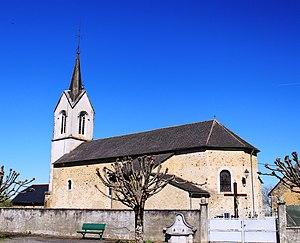
Église Saint-Martin de Barlest (Hautes-Pyrénées)
Barlest est une commune française située dans le département des Hautes-Pyrénées, en région Occitanie.
La liste des églises des Hautes-Pyrénées recense de manière exhaustive les églises situées dans le département français des Hautes-Pyrénées.